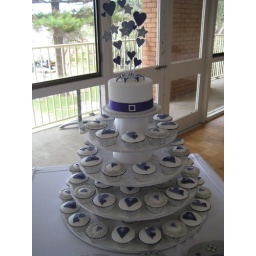
Decorated cup cakes in shades of purple. Top cake has ribbon and diamante buckle to match the invitation.